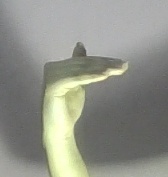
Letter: khaa